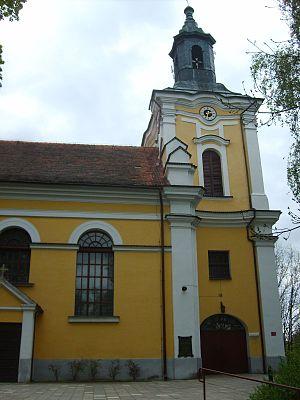
Jaraczewo est une ville de Pologne, située dans la voïvodie de Grande-Pologne. Elle est le chef-lieu de la gmina de Jaraczewo, dans le powiat de Jarocin.